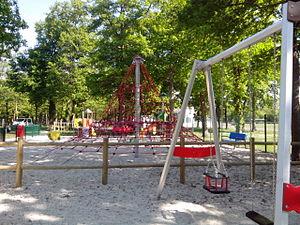
Aire de Jeux du Chemin de Sable, Etaules
Étaules est une commune du Sud-Ouest de la France, située dans le département de la Charente-Maritime et la région Nouvelle-Aquitaine. Ses habitants sont appelés les Étaulais et les Étaulaises.